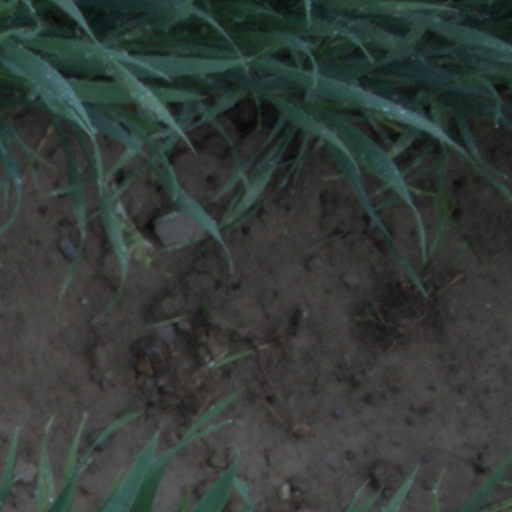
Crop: wheat